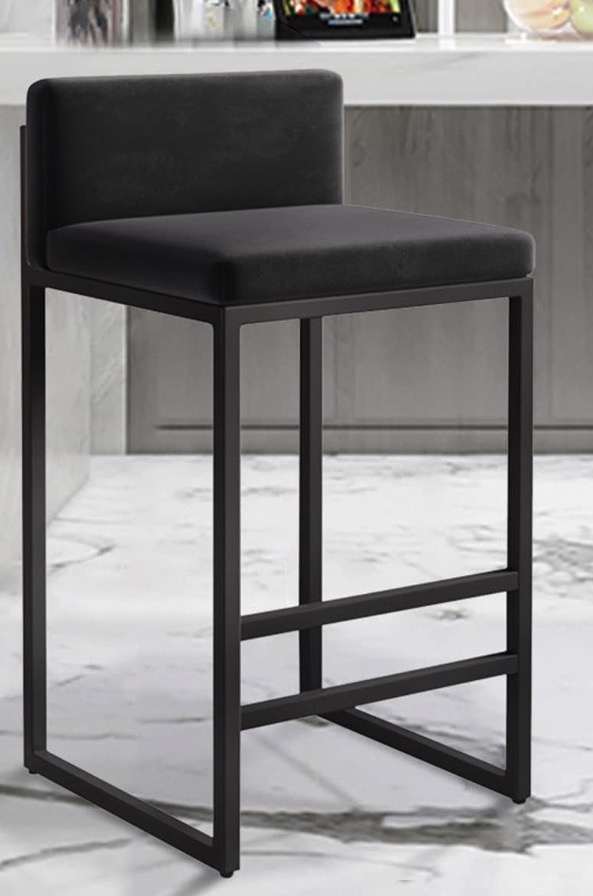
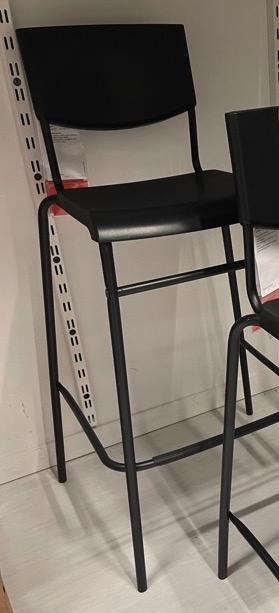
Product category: stool
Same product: no